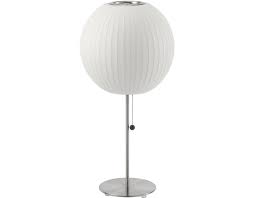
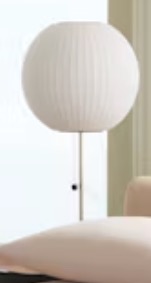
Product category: misc
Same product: yes